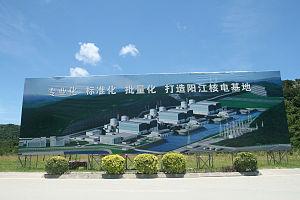
La centrale nucléaire de Yangjiang est localisée à proximité de la ville de Yangjiang dans la province du Guangdong en Chine.